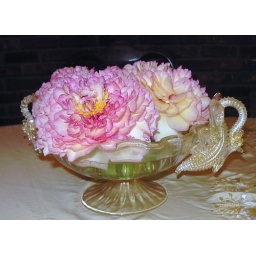
Japanese peonies in a Venetian glass bowl